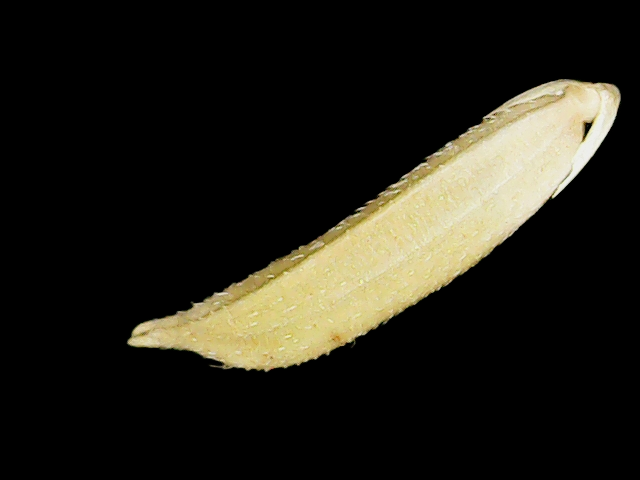
Rice variety: Binadhan25